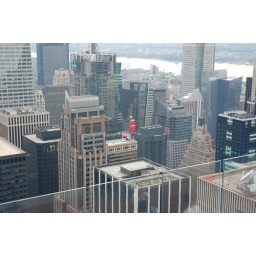
a view of the New Year's Eve countdown ball may be seen above the red neon sign